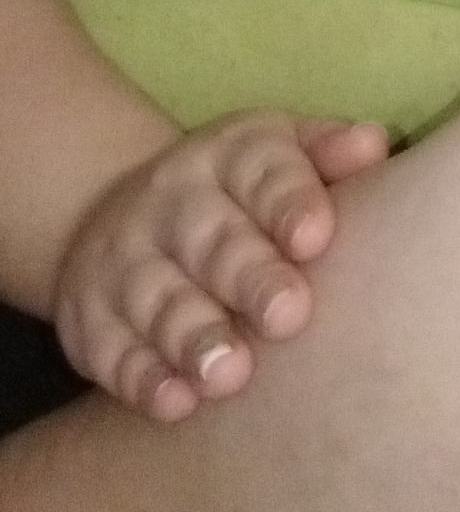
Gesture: no_gesture